2009 ATP World Tour Finals

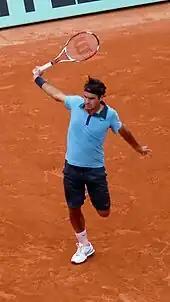
Roger Federer won his first claycourt Slam at the 2009 French Open

On 5 July – after the 2009 Wimbledon Championships – Roger Federer of Switzerland who won his 15th Slam at the tournament over Andy Roddick was announced as the second qualifier.